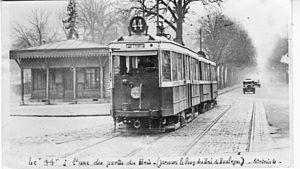
Photographie ancienne montrant une rame de la STCRP sur la ligne du tramway 44 (Saint-Cloud - Porte Maillot) à l'une des entrées du Bois de Boulogne.La rame est tractée par une motrice type L
Les motrices de type L de la Société des transports en commun de la région parisienne sont des véhicules de tramway qui ont circulé sur le réseau parisien entre 1924 et 1938.
La Société des transports en commun de la région parisienne, ou STCRP, est la société qui a exploité les transports de voyageurs en surface dans l'ancien département de la Seine de 1921 à 1941, pour le compte de cette collectivité.
Les Attelages de type As de la Société des transports en commun de la région parisienne sont des remorques de tramway qui ont circulé sur le réseau parisien entre 1912 et 1937. La série comprend 720 véhicules avec les Attelages de type A.
Le chemin de fer du bois de Boulogne est une ancienne ligne de tramway à traction électrique reliant la porte Maillot aux communes de Suresnes et Saint-Cloud. Mise en service en 1900, elle est supprimée en 1936.